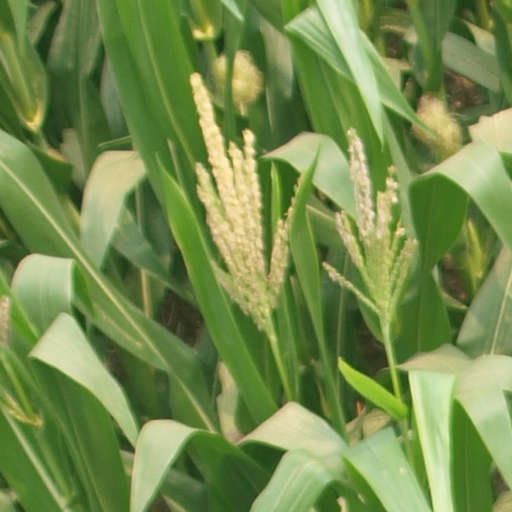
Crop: maize; corn